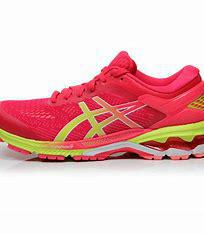
Brand: Asics
Model: Gel Kayano 26